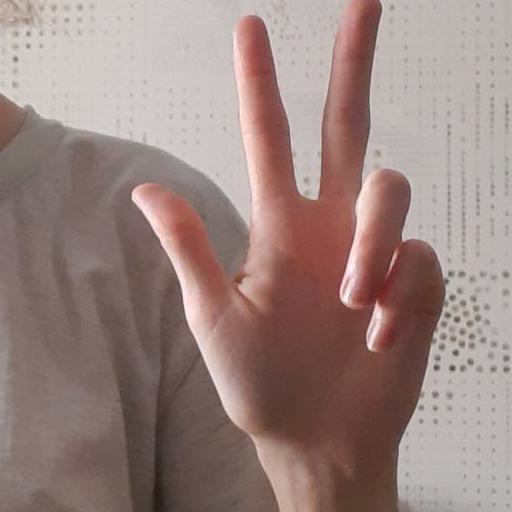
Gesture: three2